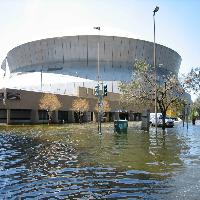
Weather: sun or clear